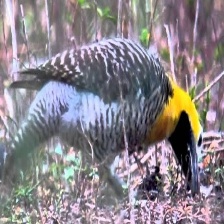
Species: CAMPO FLICKER
Scientific name: COLAPTES CAMPESTRIS